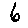
Label: 6